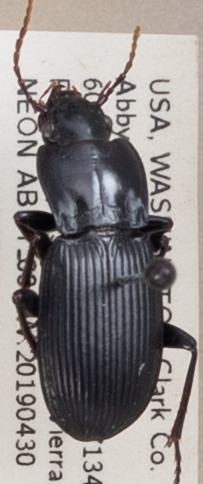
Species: Pterostichus herculaneus
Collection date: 2019-04-30
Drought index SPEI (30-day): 0.47
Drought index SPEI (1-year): -2.09
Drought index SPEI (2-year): -2.09